Hurghada International Airport

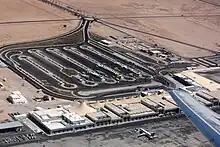
Aerial overview

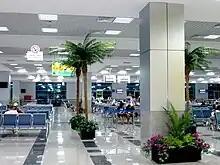
Departure area

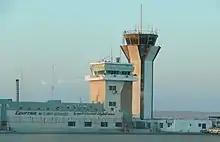
Control tower

The airport currently has two passenger terminals: Terminal 1 and Terminal 2. Construction of the new terminal complex cost $335 million, which was mainly financed by the Arab Fund for Economic Development. Egypt's aviation minister, Houssam Kamal, said that the airport would be able to host up to 13 million visitors annually. The project was inaugurated by President Abdel Fattah el-Sisi on 17 December 2014. The new terminal has a total area of 92,000 square metres on three levels. The departure hall has 72 check-in counters and 20 departure gates.